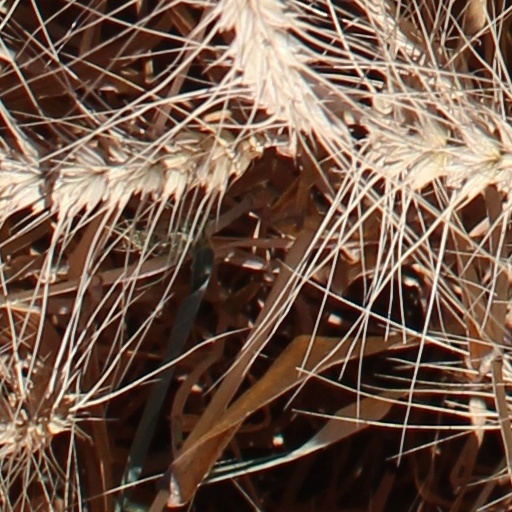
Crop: wheat